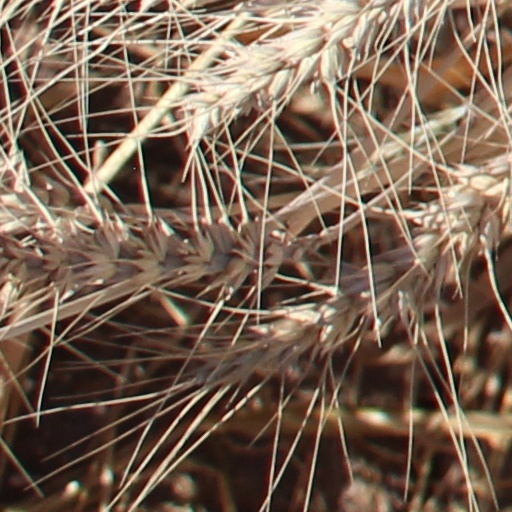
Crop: wheat